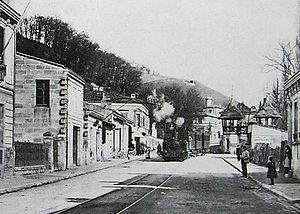
Le tram dans la montée de Monrepos.
Le Tramway de Bordeaux à Camarsac, des chemins de fer économiques, a fonctionné entre ces deux villes du département de la Gironde entre 1900 et 1949.
Floirac est une commune du Sud-Ouest de la France, située dans le département de la Gironde, en région Nouvelle-Aquitaine.